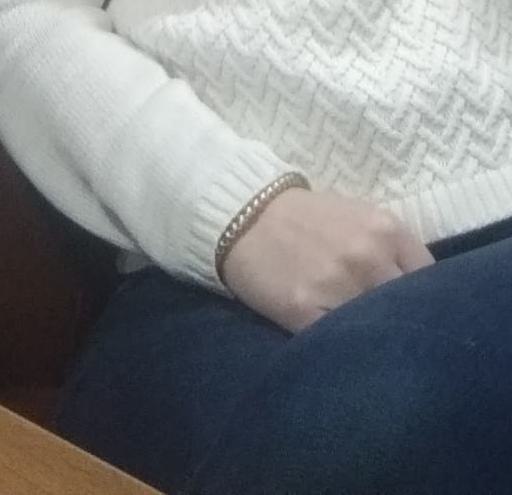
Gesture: no_gesture